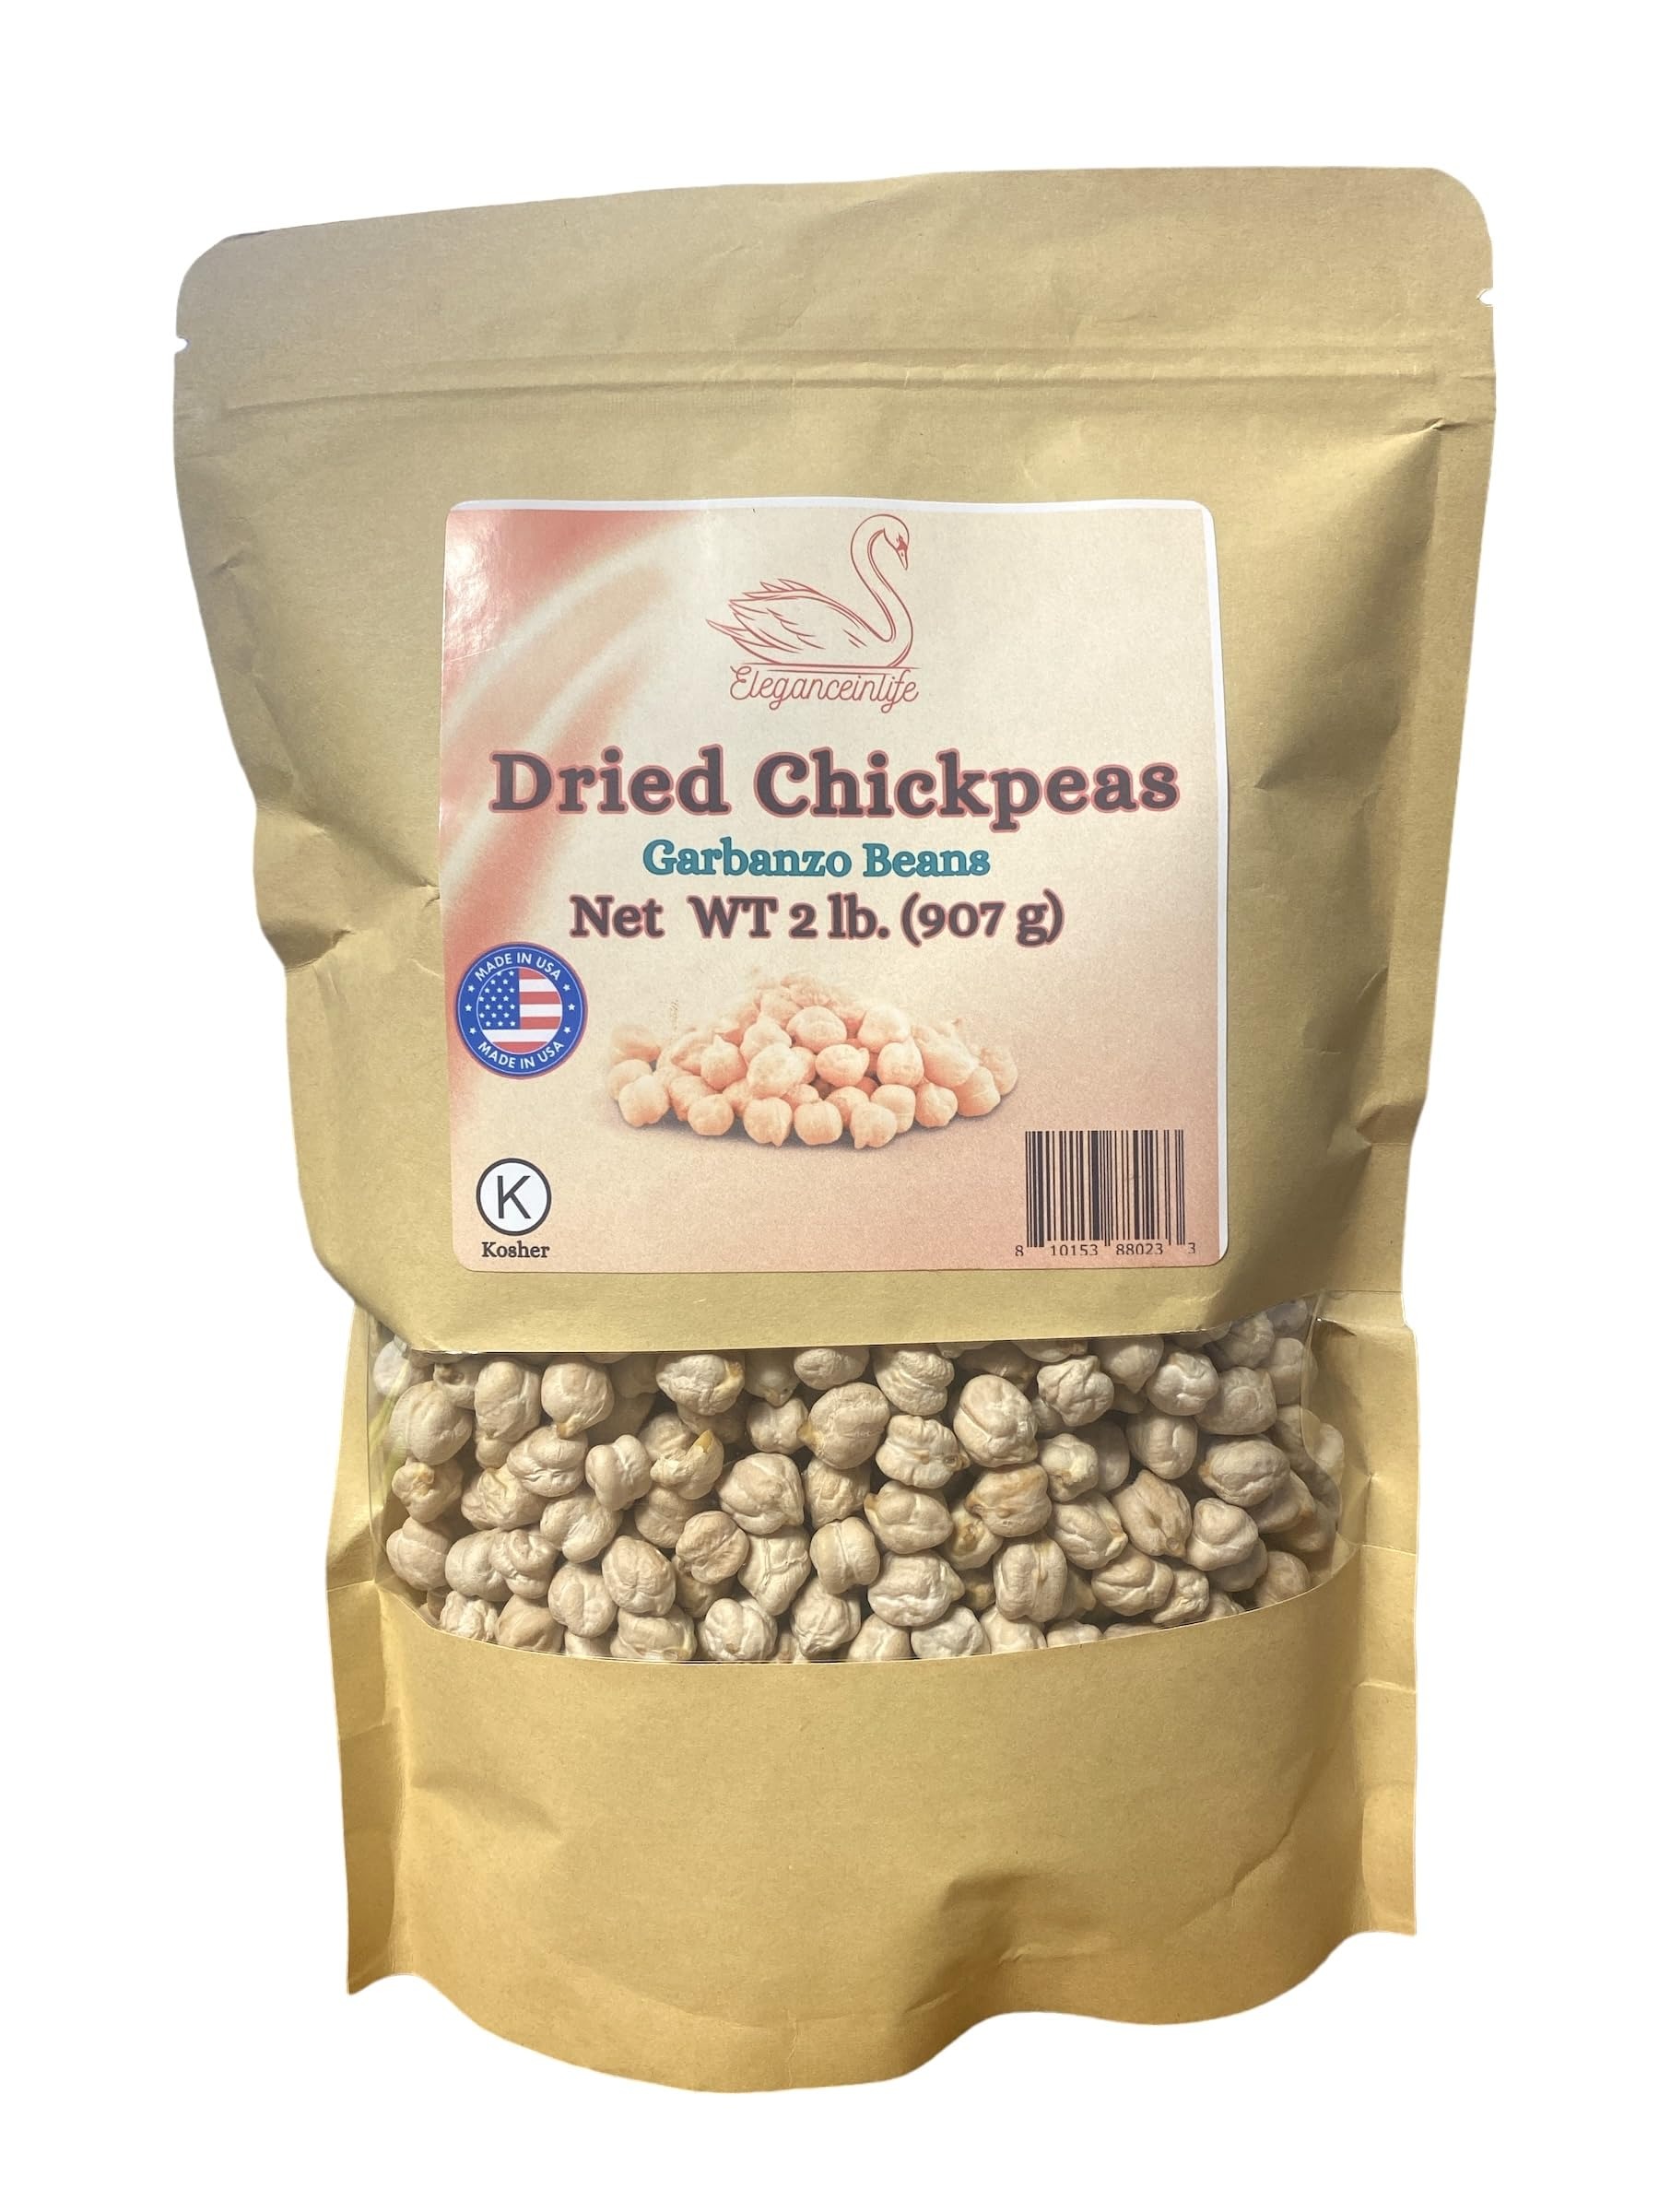
Item Name: Eleganceinlife Dried ChickPeas Made in USA, Kosher 2lb (907g) Garbanzo Beans
Bullet Point 1: Premium Quality: Our Dried Chick Peas are carefully selected and made in the USA to ensure the highest quality. These chickpeas are a rich source of protein, fiber, and essential nutrients, making them a healthy addition to your meals. Kosher Certified: Our chickpeas are Kosher certified, meeting the strict standards of kosher dietary laws. This certification ensures that our product adheres to the highest levels of quality and purity.
Bullet Point 2: Resealable Packaging: Our packaging is designed with convenience in mind. The resealable bag keeps your chickpeas fresh and ready to use whenever you need them. Made in the USA: We take pride in producing our chickpeas in the USA, adhering to stringent quality standards and supporting local agriculture.
Bullet Point 3: Versatile Ingredient: Chickpeas are known for their versatility in the kitchen. Use them to create classic dishes like hummus, falafel, or add them to soups, stews, salads, and curries for a hearty and nutritious boost. Natural and Nutritious: Chickpeas are a natural source of plant-based protein, making them an excellent choice for vegetarians and vegans. They are also rich in dietary fiber, vitamins, and minerals, contributing to a balanced and healthy diet.
Product Description: Discover the wholesome goodness of Eleganceinlife Dried Chick Peas, proudly made in the USA and certified Kosher. Each package contains 2 pounds (907 grams) of premium quality dried chickpeas, offering you a versatile and nutritious ingredient for your kitchen.
Value: 32.0
Unit: Ounce

Price: 17.68